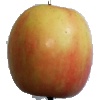
Label: Apple Pink Lady 1